1969 French constitutional referendum

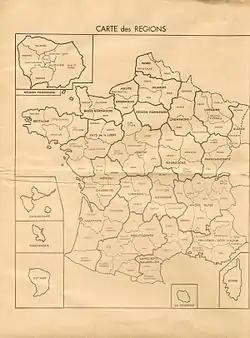
The regions, as intended by the reform

The first part of the project aimed to classify the existence of regions in the constitution as territorial collectivities. That would affect the regional "circonscriptions" created in 1960, and Corsica.